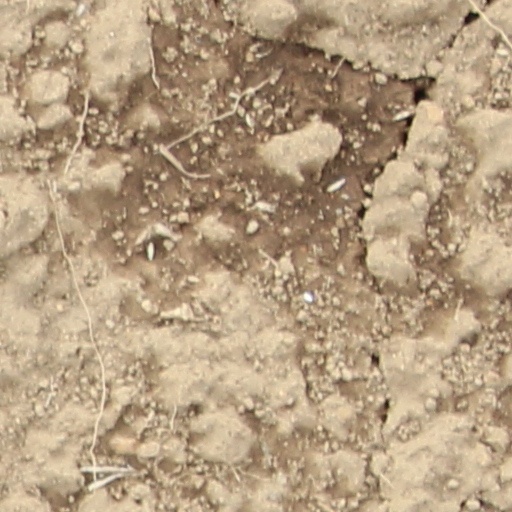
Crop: wheat